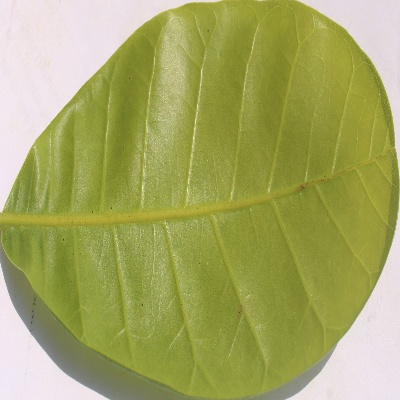
Crop: Cashew
Condition: healthy